Freedom Museum

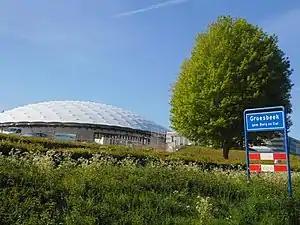
Freedom Museum, Groesbeek

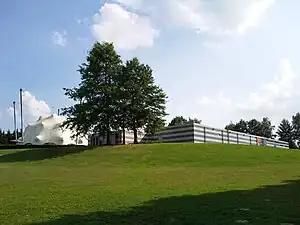
the old National Liberation Museum, Groesbeek

The Freedom Museum (Dutch: "Vrijheidsmuseum") is a Dutch museum themed around the liberation of the Netherlands at the end of World War II, and is located in Groesbeek, close to the German border. Until September 2019 the museum was known as the "National Liberation Museum 1944-1945".